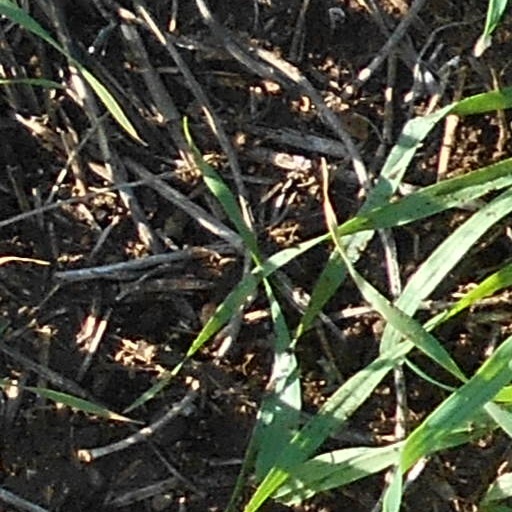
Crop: wheat